Gothic runic inscriptions

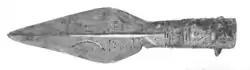
The spearhead of Dahmsdorf-Müncheberg

The head of a lance, found in Dahmsdorf-Müncheberg, in Brandenburg between Berlin and the Oder River, inscribed with (Ulfilan [], “router”).